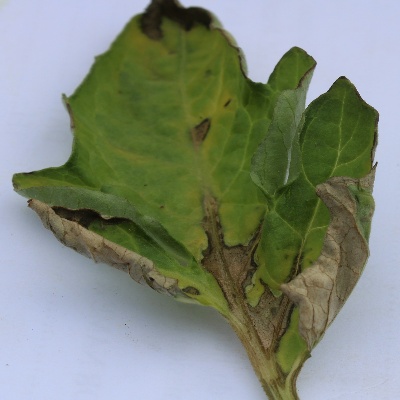
Crop: Tomato
Condition: septoria leaf spot